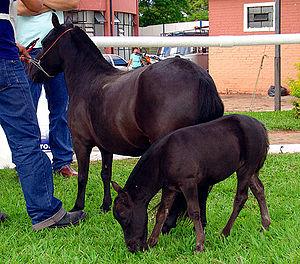
Le poney brésilien, est une race de poney très populaire au Brésil, où elle est utilisée pour l'équitation des enfants, ou comme animal de compagnie.